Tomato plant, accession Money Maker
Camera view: bottom (45 deg); turntable rotation: 210 degrees
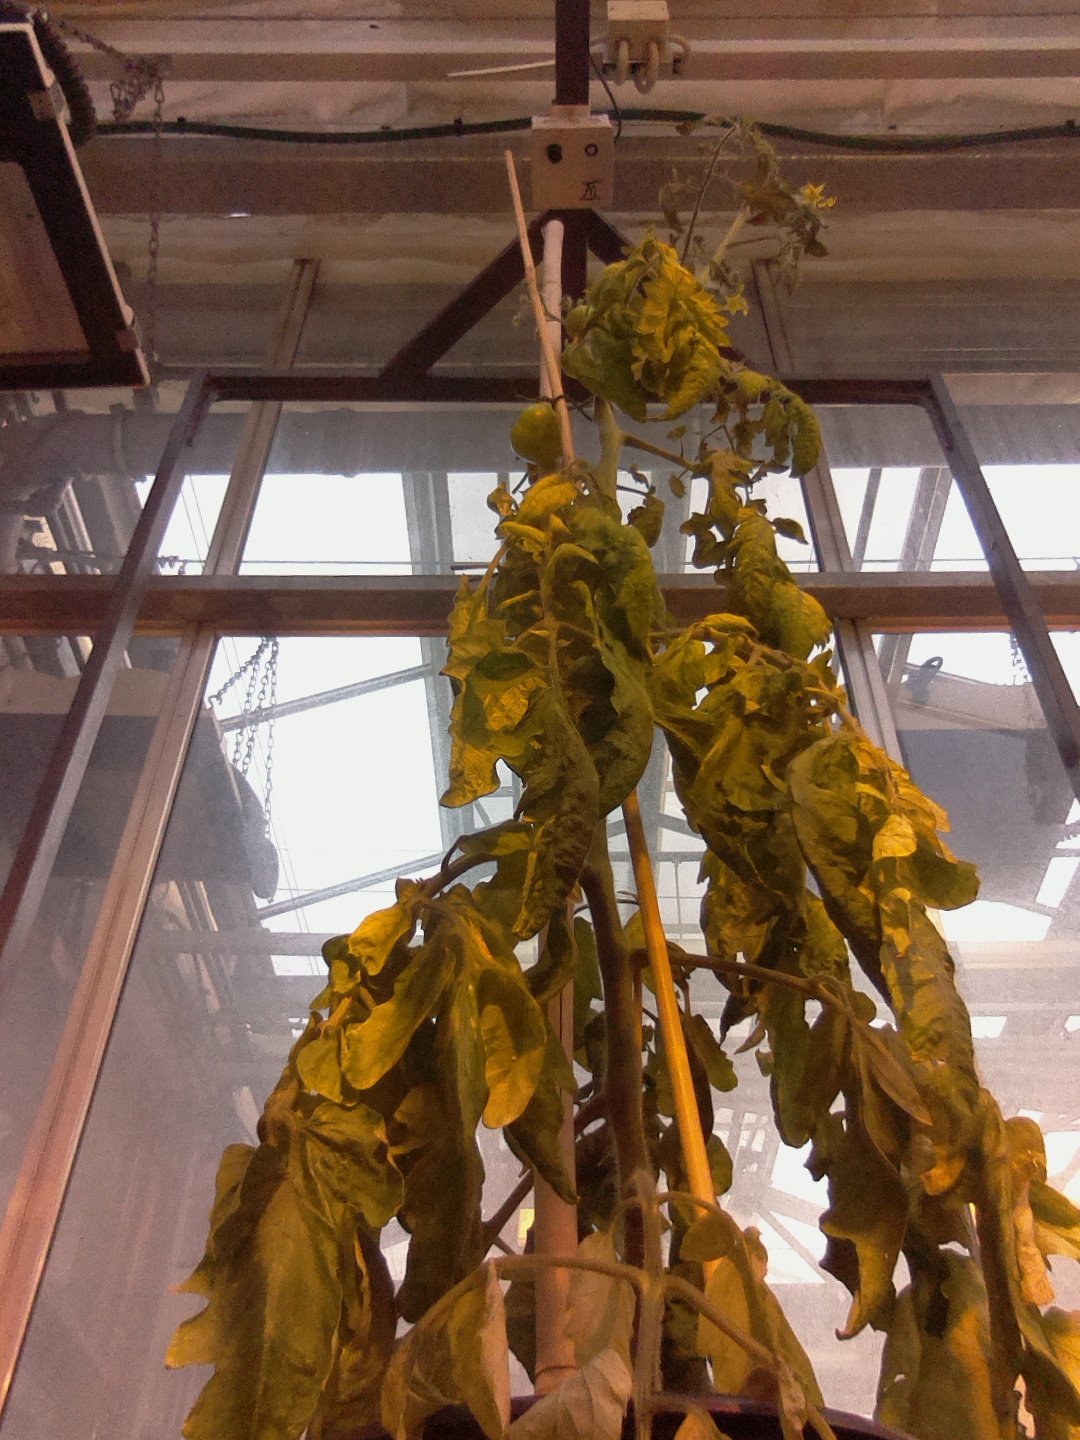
BBCH growth stage 75: 50%-60% of final fruit size